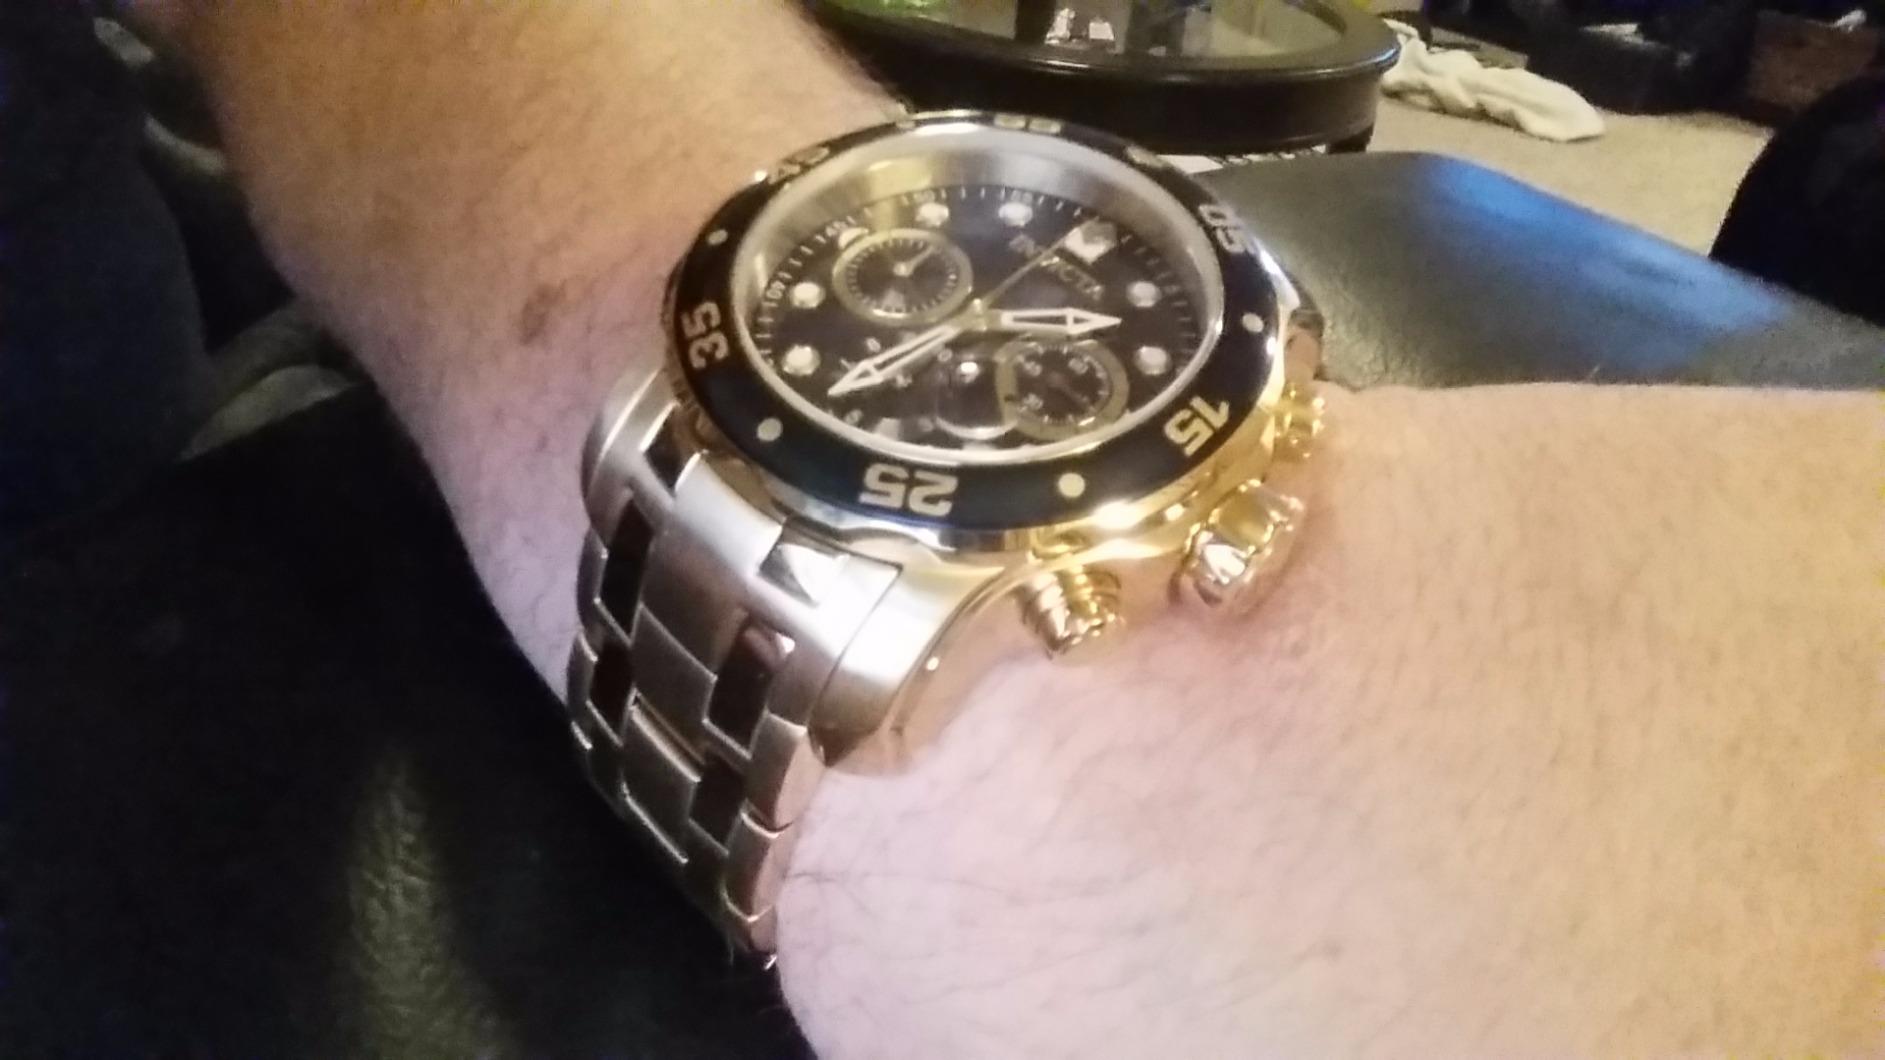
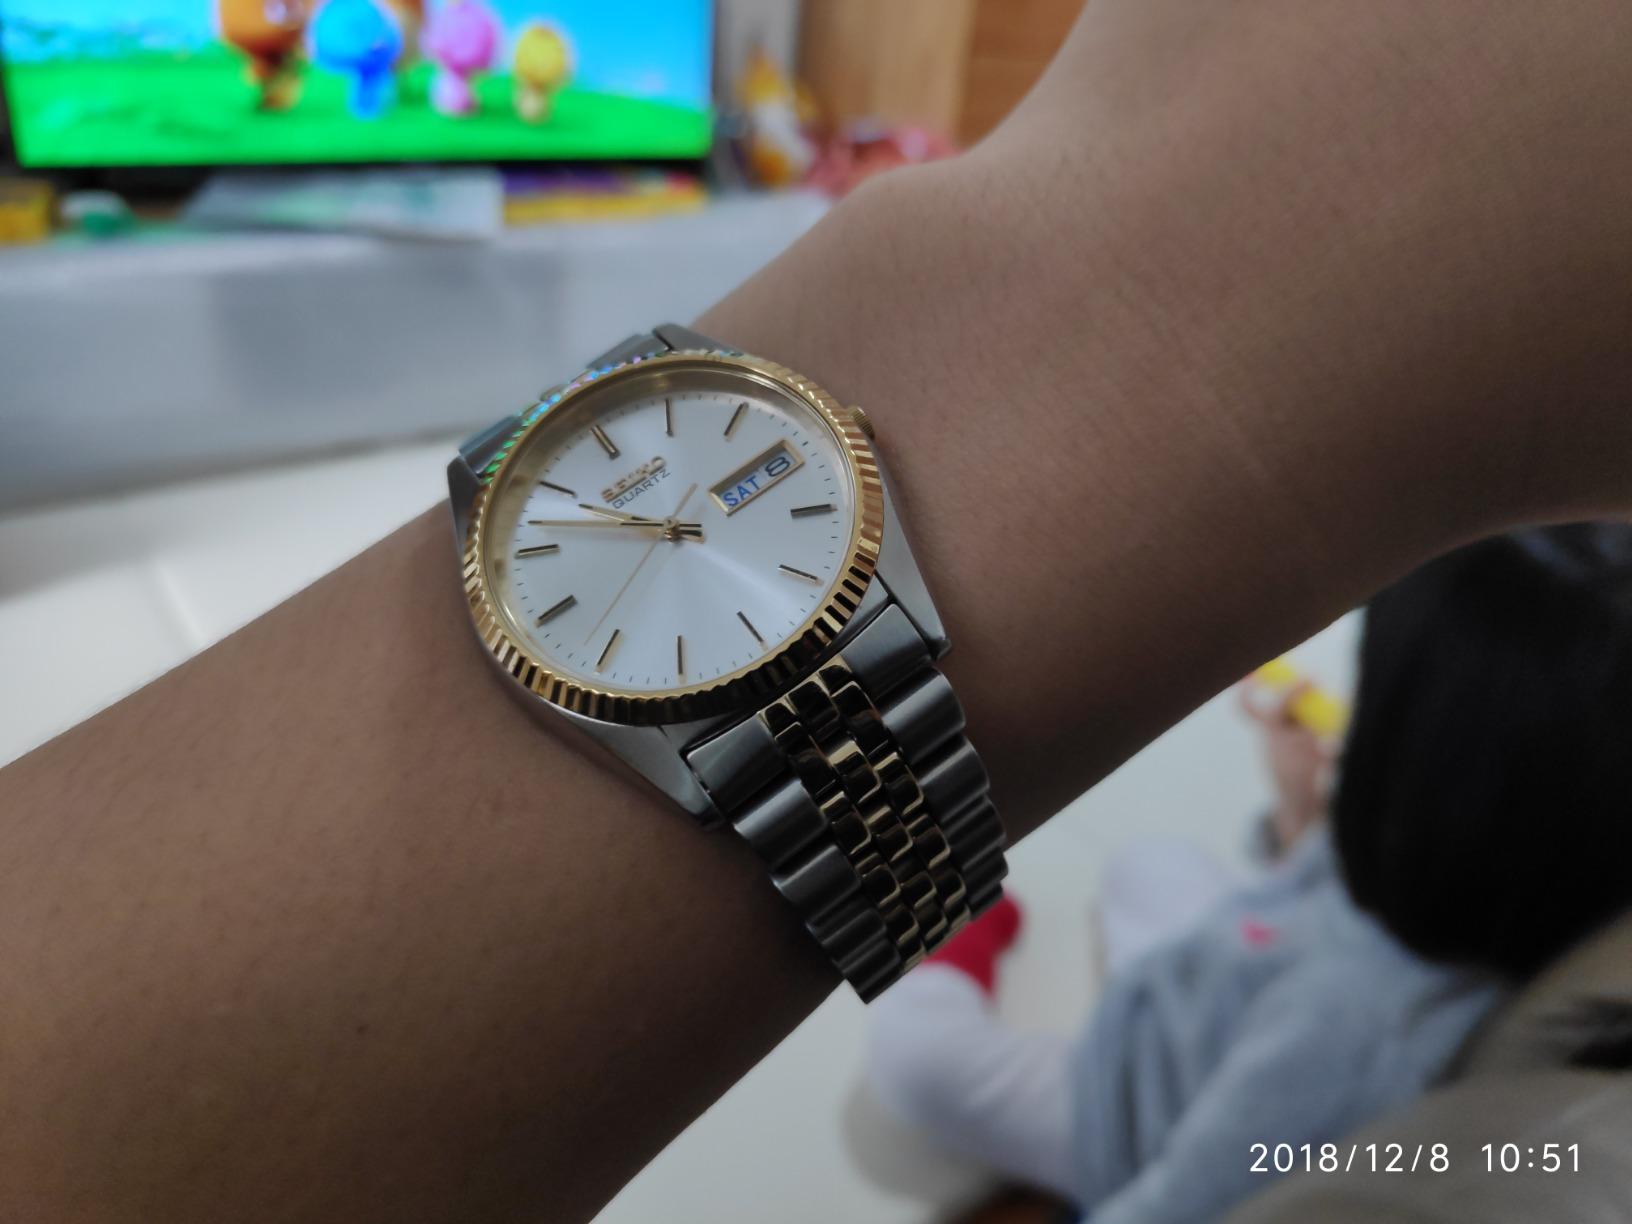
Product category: accessories_watch
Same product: no